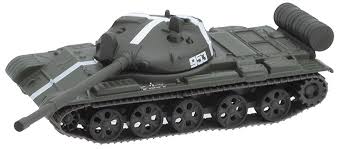
Label: T-62